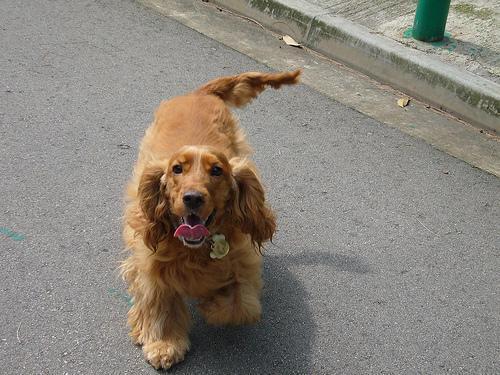
english cocker spaniel